Château de Chenonceau

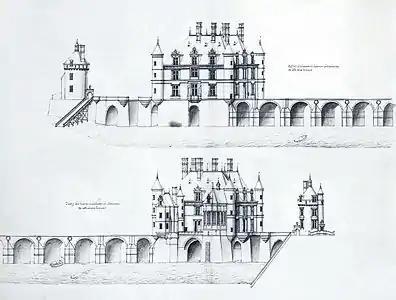
The château with de l'Orme's bridge, before the addition of the gallery: views from the west (top) and east (bottom), drawn by Jacques Androuet du Cerceau

In 1535 the château was seized from by King Francis I of France for unpaid debts to the Crown. After Francis' death in 1547, Henry II offered the château as a gift to his mistress, Diane de Poitiers, who became fervently attached to the château along the river. In 1555 she commissioned Philibert de l'Orme to build the arched bridge joining the château to its opposite bank. Diane then oversaw the planting of extensive flower and vegetable gardens along with a variety of fruit trees. Set along the banks of the river, but buttressed from flooding by stone terraces, the exquisite gardens were laid out in four triangles.